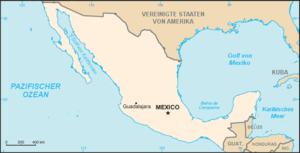
Guadalajara
Guadalajaras beliggenhed i Mexico
Guadalajara er en by i den vestlige del af Mexico, og den er hovedstad i delstaten Jalisco. Byen er med et indbyggertal på cirka 1.579.000 landets næststørste by. Byen blev grundlagt i 1531 og er i dag blevet til et af Mexicos finansielle centre.